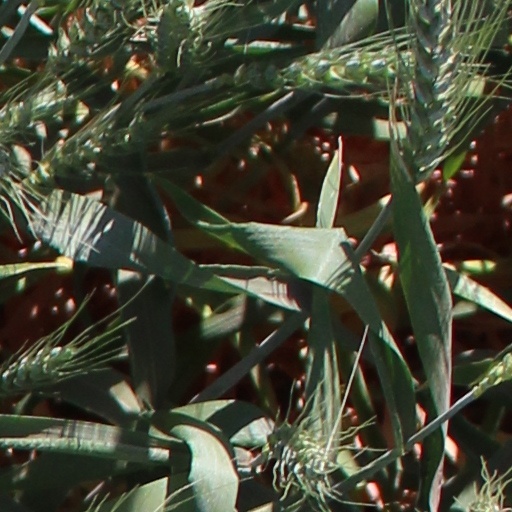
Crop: wheat